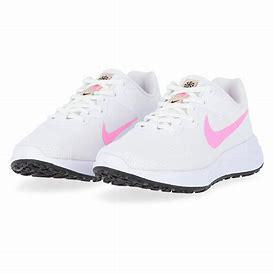
Brand: Nike
Model: Revolution 6 Next Nature